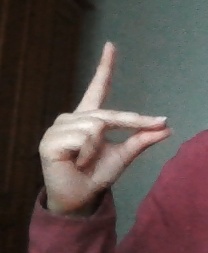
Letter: ta